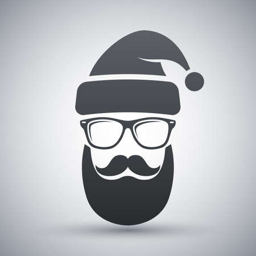
silhouette of film character with a cool beard , mustache and glasses on a light gray background vector